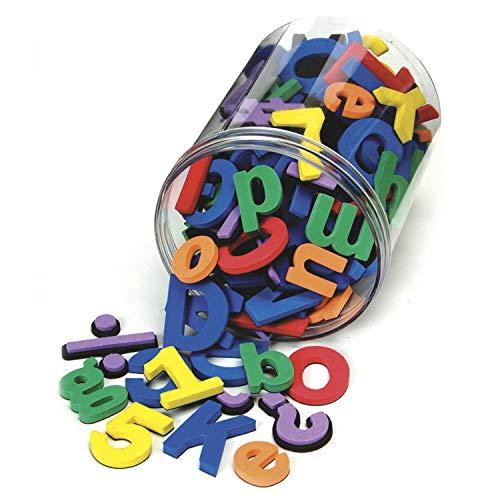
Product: Chenille Kraft 4357 Wonderfoam Magnetic Alphabet Letters, Assorted Colors. 110/Pack (CKC4357)
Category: Toys & Games | Learning & Education | Reading & Writing | Magnetic Letters & Words
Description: Upper and lower case letters of alphabet included.
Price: $10.84
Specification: ASIN:B0013CELOK|ShippingWeight:8.8ounces(Viewshippingratesandpolicies)|DomesticShipping:ItemcanbeshippedwithinU.S.|InternationalShipping:ThisitemcanbeshippedtoselectcountriesoutsideoftheU.S.LearnMore|DateFirstAvailable:September9,2008